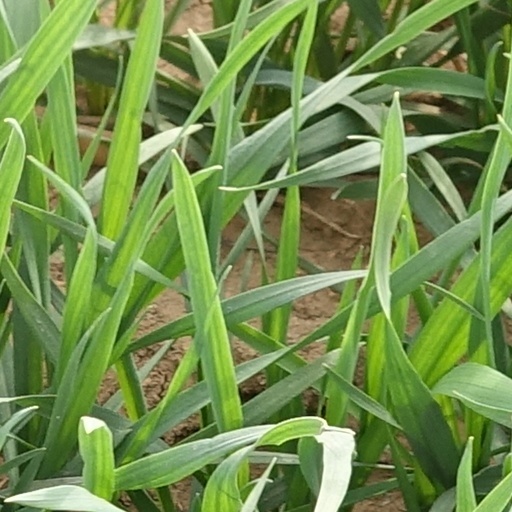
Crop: wheat